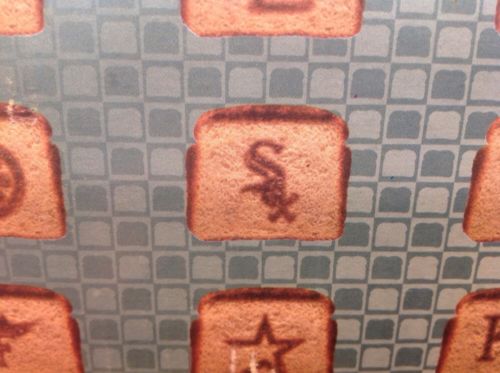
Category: toaster